Ovarian cancer

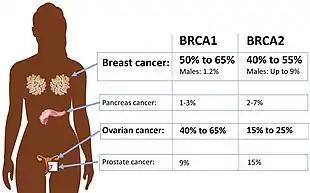
BRCA1 and BRCA2 mutations and absolute cancer risk

A strong family history of endometrial cancer, colon cancer, or other gastrointestinal cancers may indicate the presence of a syndrome known as hereditary nonpolyposis colorectal cancer (also known as Lynch syndrome), which confers a higher risk for developing a number of cancers, including ovarian cancer. Lynch syndrome is caused by mutations in mismatch repair genes, including "MSH2, MLH1, MLH6, PMS1", and "PMS2". The risk of ovarian cancer for an individual with Lynch syndrome is between 10 and 12 percent. Women of Icelandic descent, European Jewish descent/Ashkenazi Jewish descent, and Hungarian descent are at higher risk for epithelial ovarian cancer. Estrogen receptor beta gene (ESR2) seems to be a key to pathogenesis and response to therapy. Other genes that have been associated with ovarian cancer are "BRIP1", "MSH6", "RAD51C" and "RAD51D". "CDH1", "CHEK2", "PALB2" and "RAD50" have also been associated with ovarian cancer.